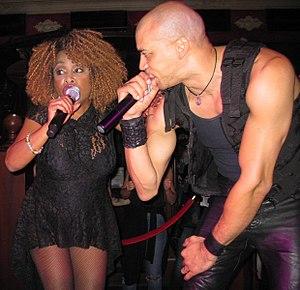
Snap! est un groupe de musique électronique et dance allemand du début des années 1990, dont les membres étaient en 1989 Michael Münzing et Luca Anzilotti.